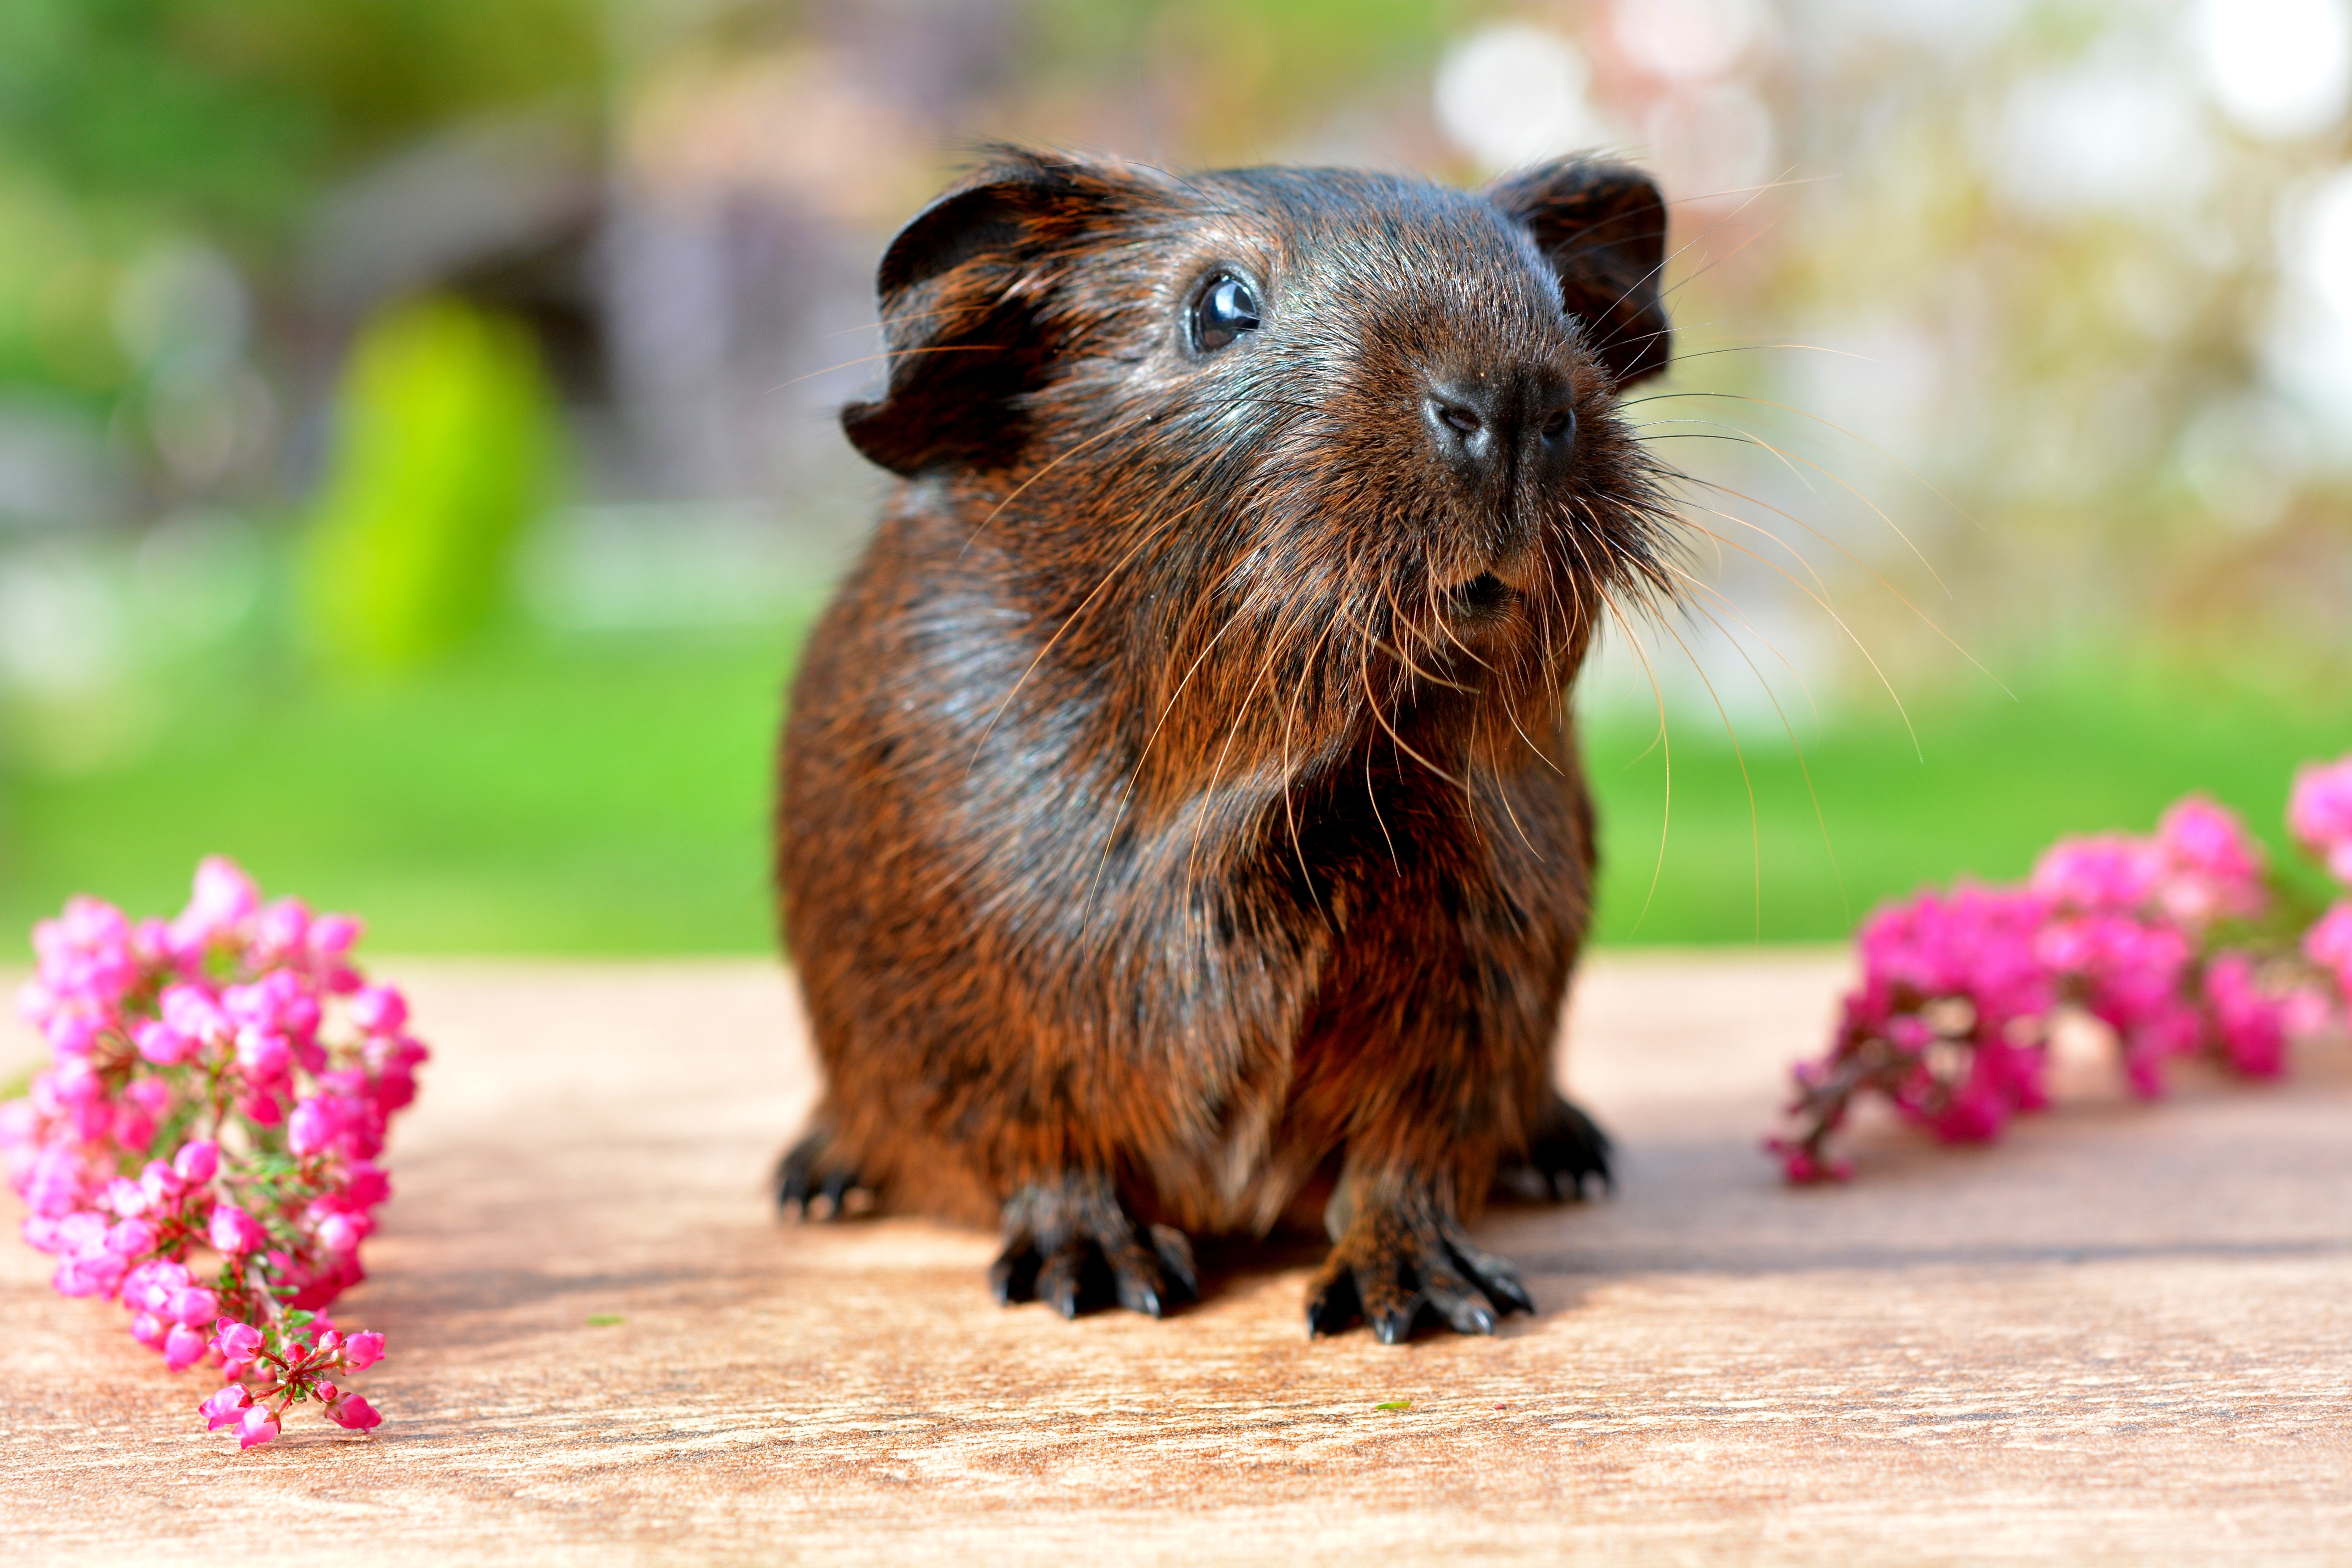
animal, cute, pet, brown, mammal, black, rodent, fauna, guinea pig, whiskers, vertebrate, nager, gold agouti